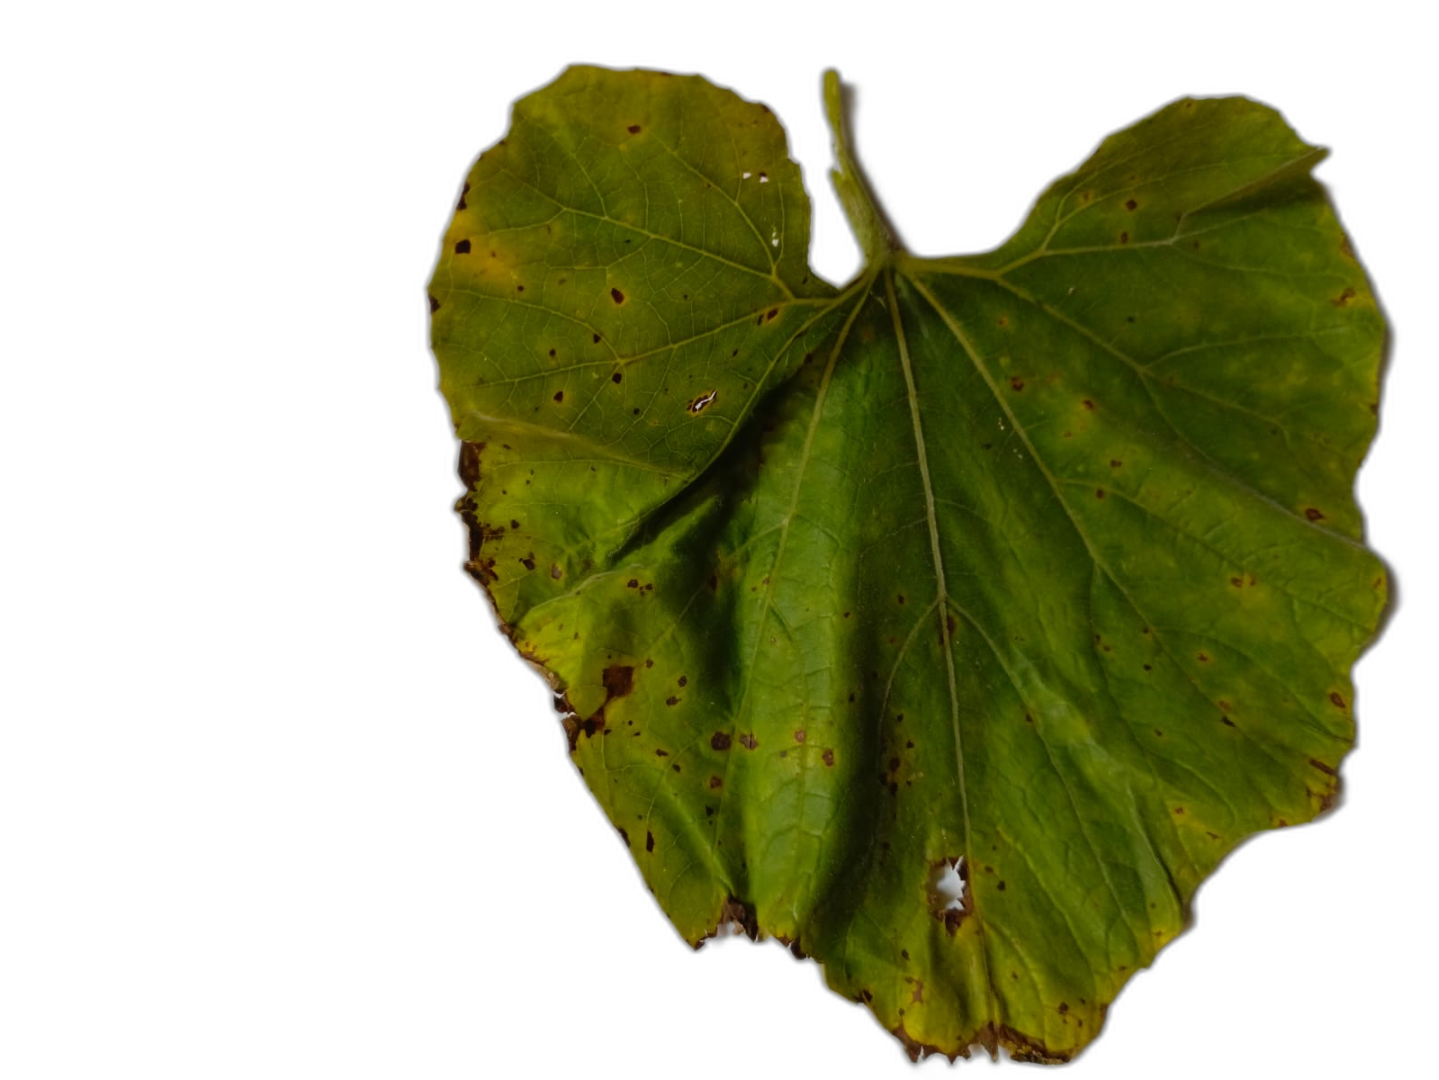
Crop: Bottle Gourd
Label: Anthracnose